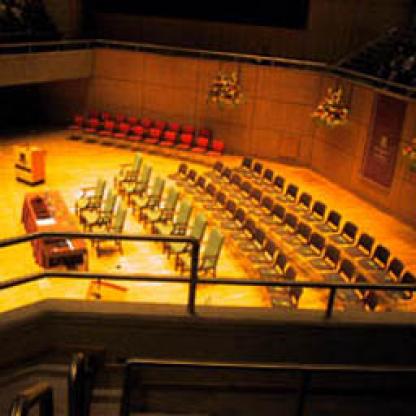
Scene: Indoor